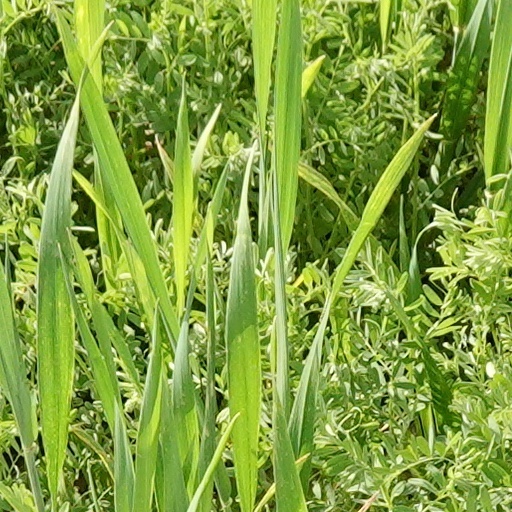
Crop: wheat